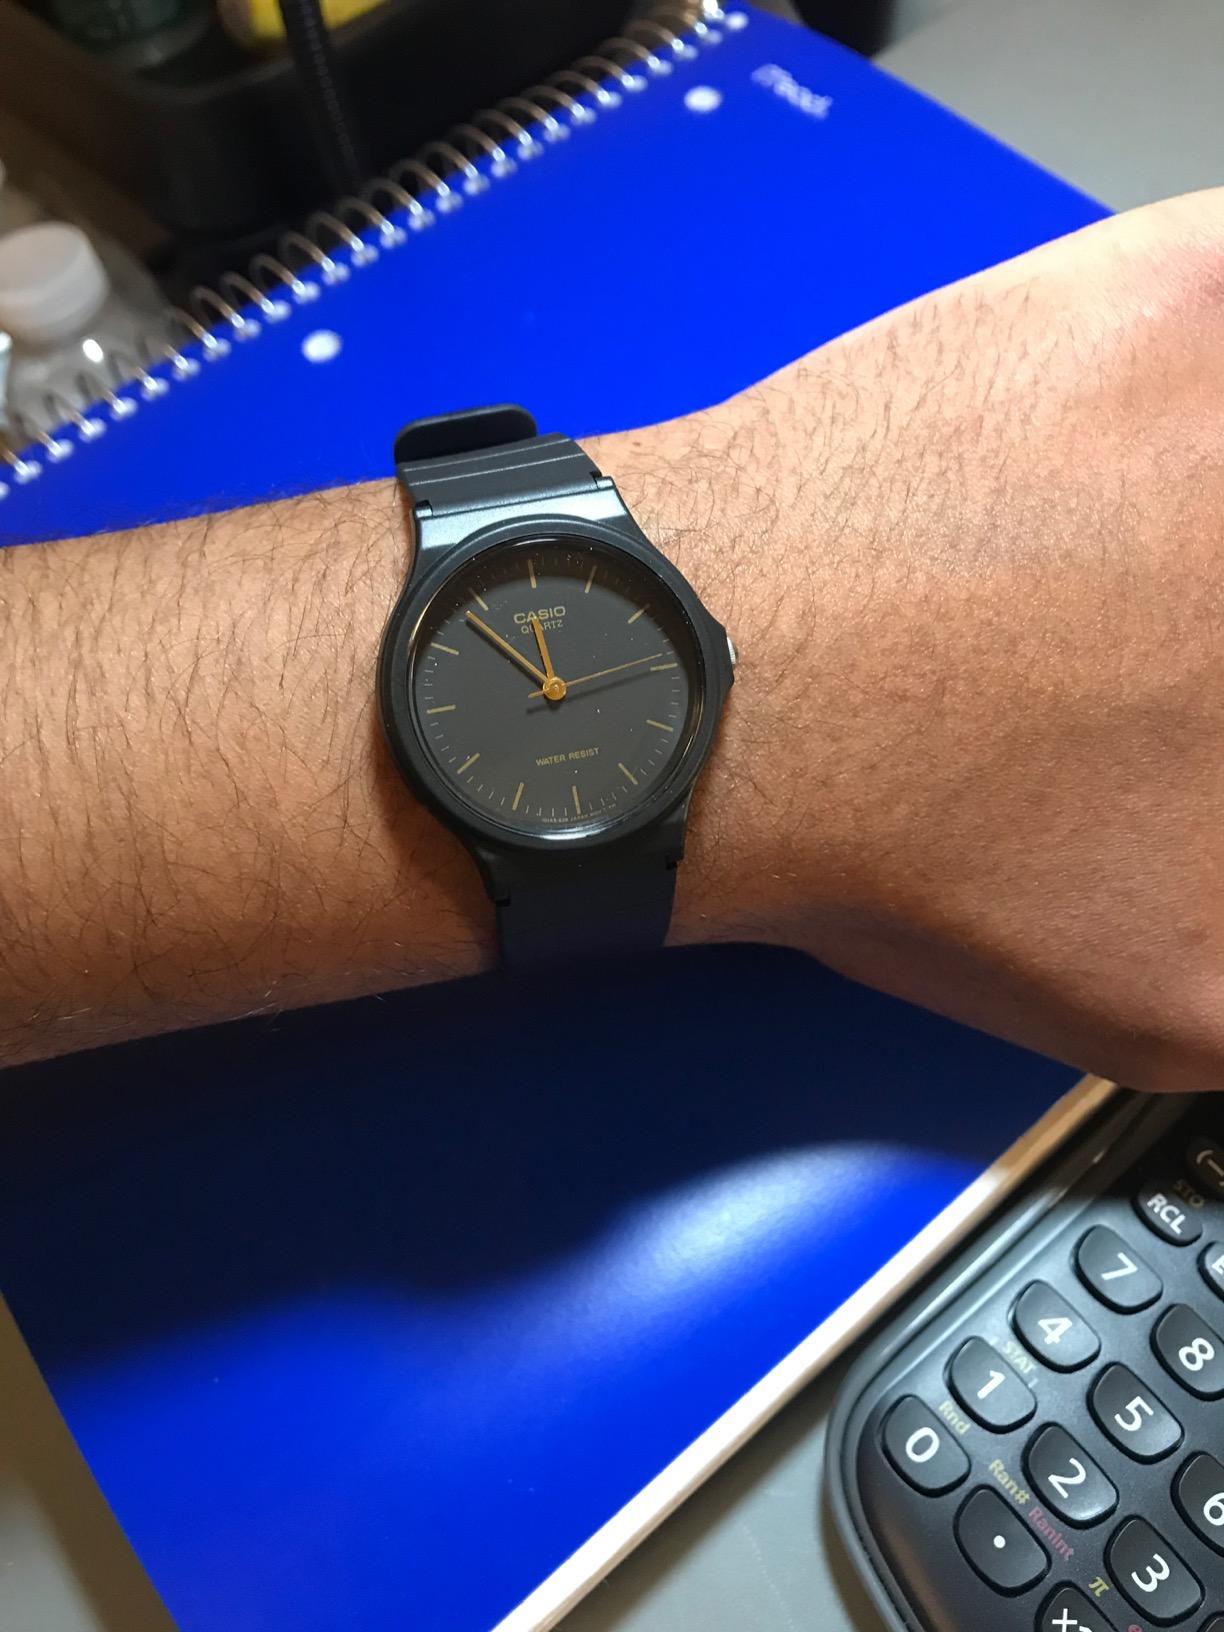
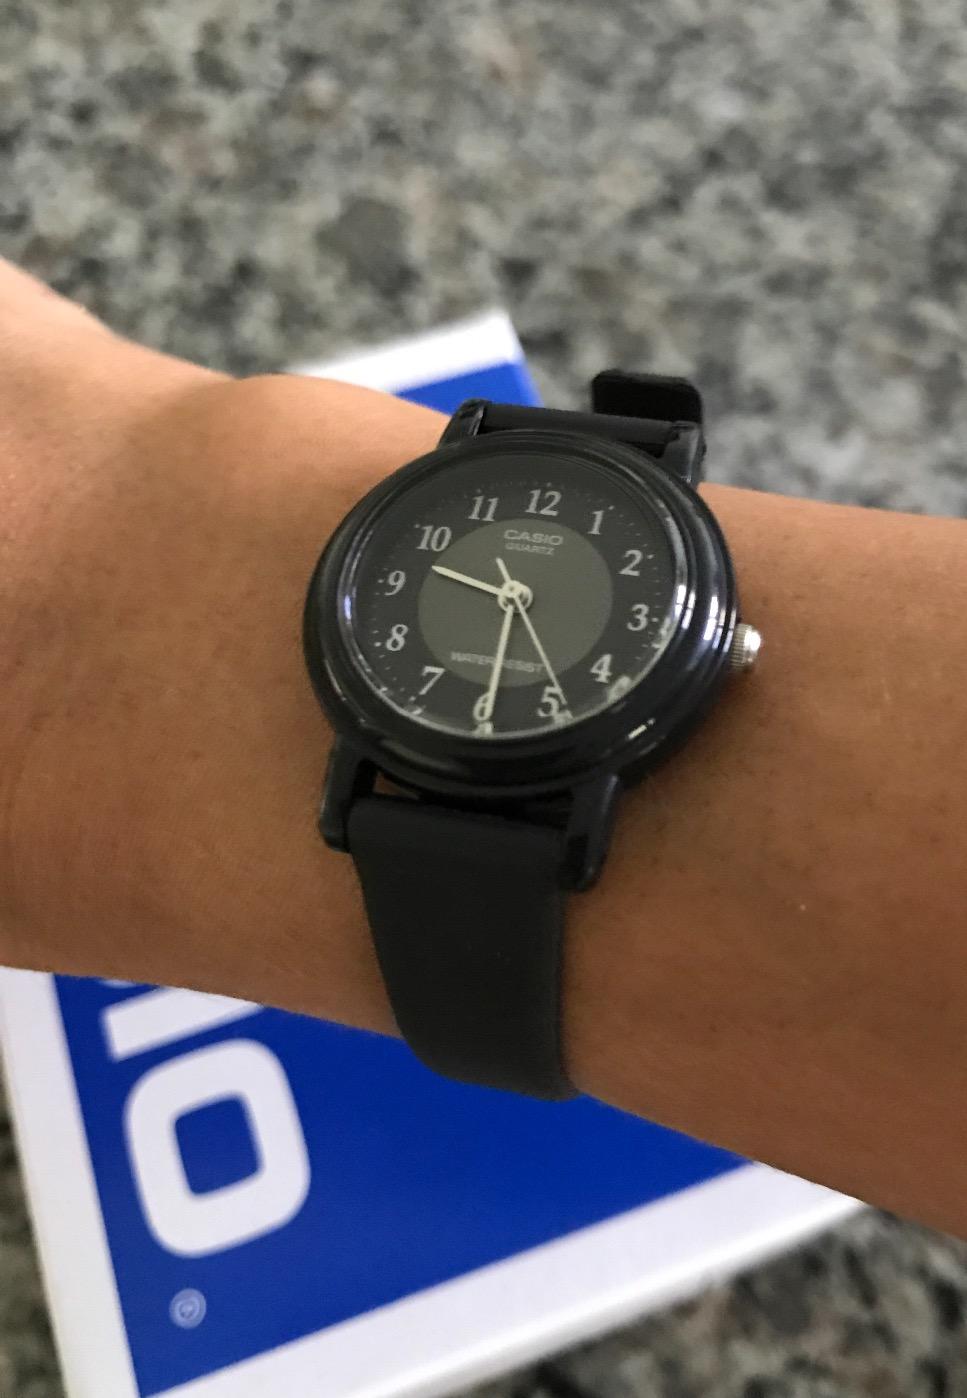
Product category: accessories_watch
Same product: no